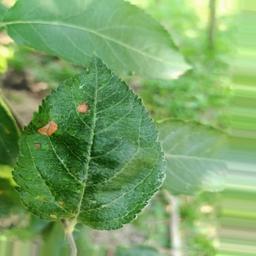
Label: Alternaria